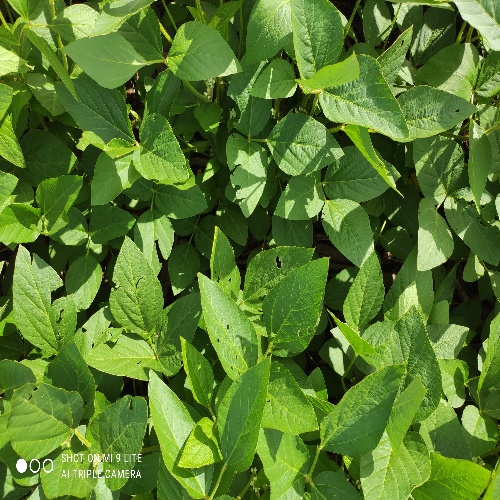
Label: Caterpillar